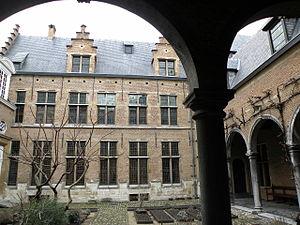
Antwerpen. Rockoxhuis, binnenplein.